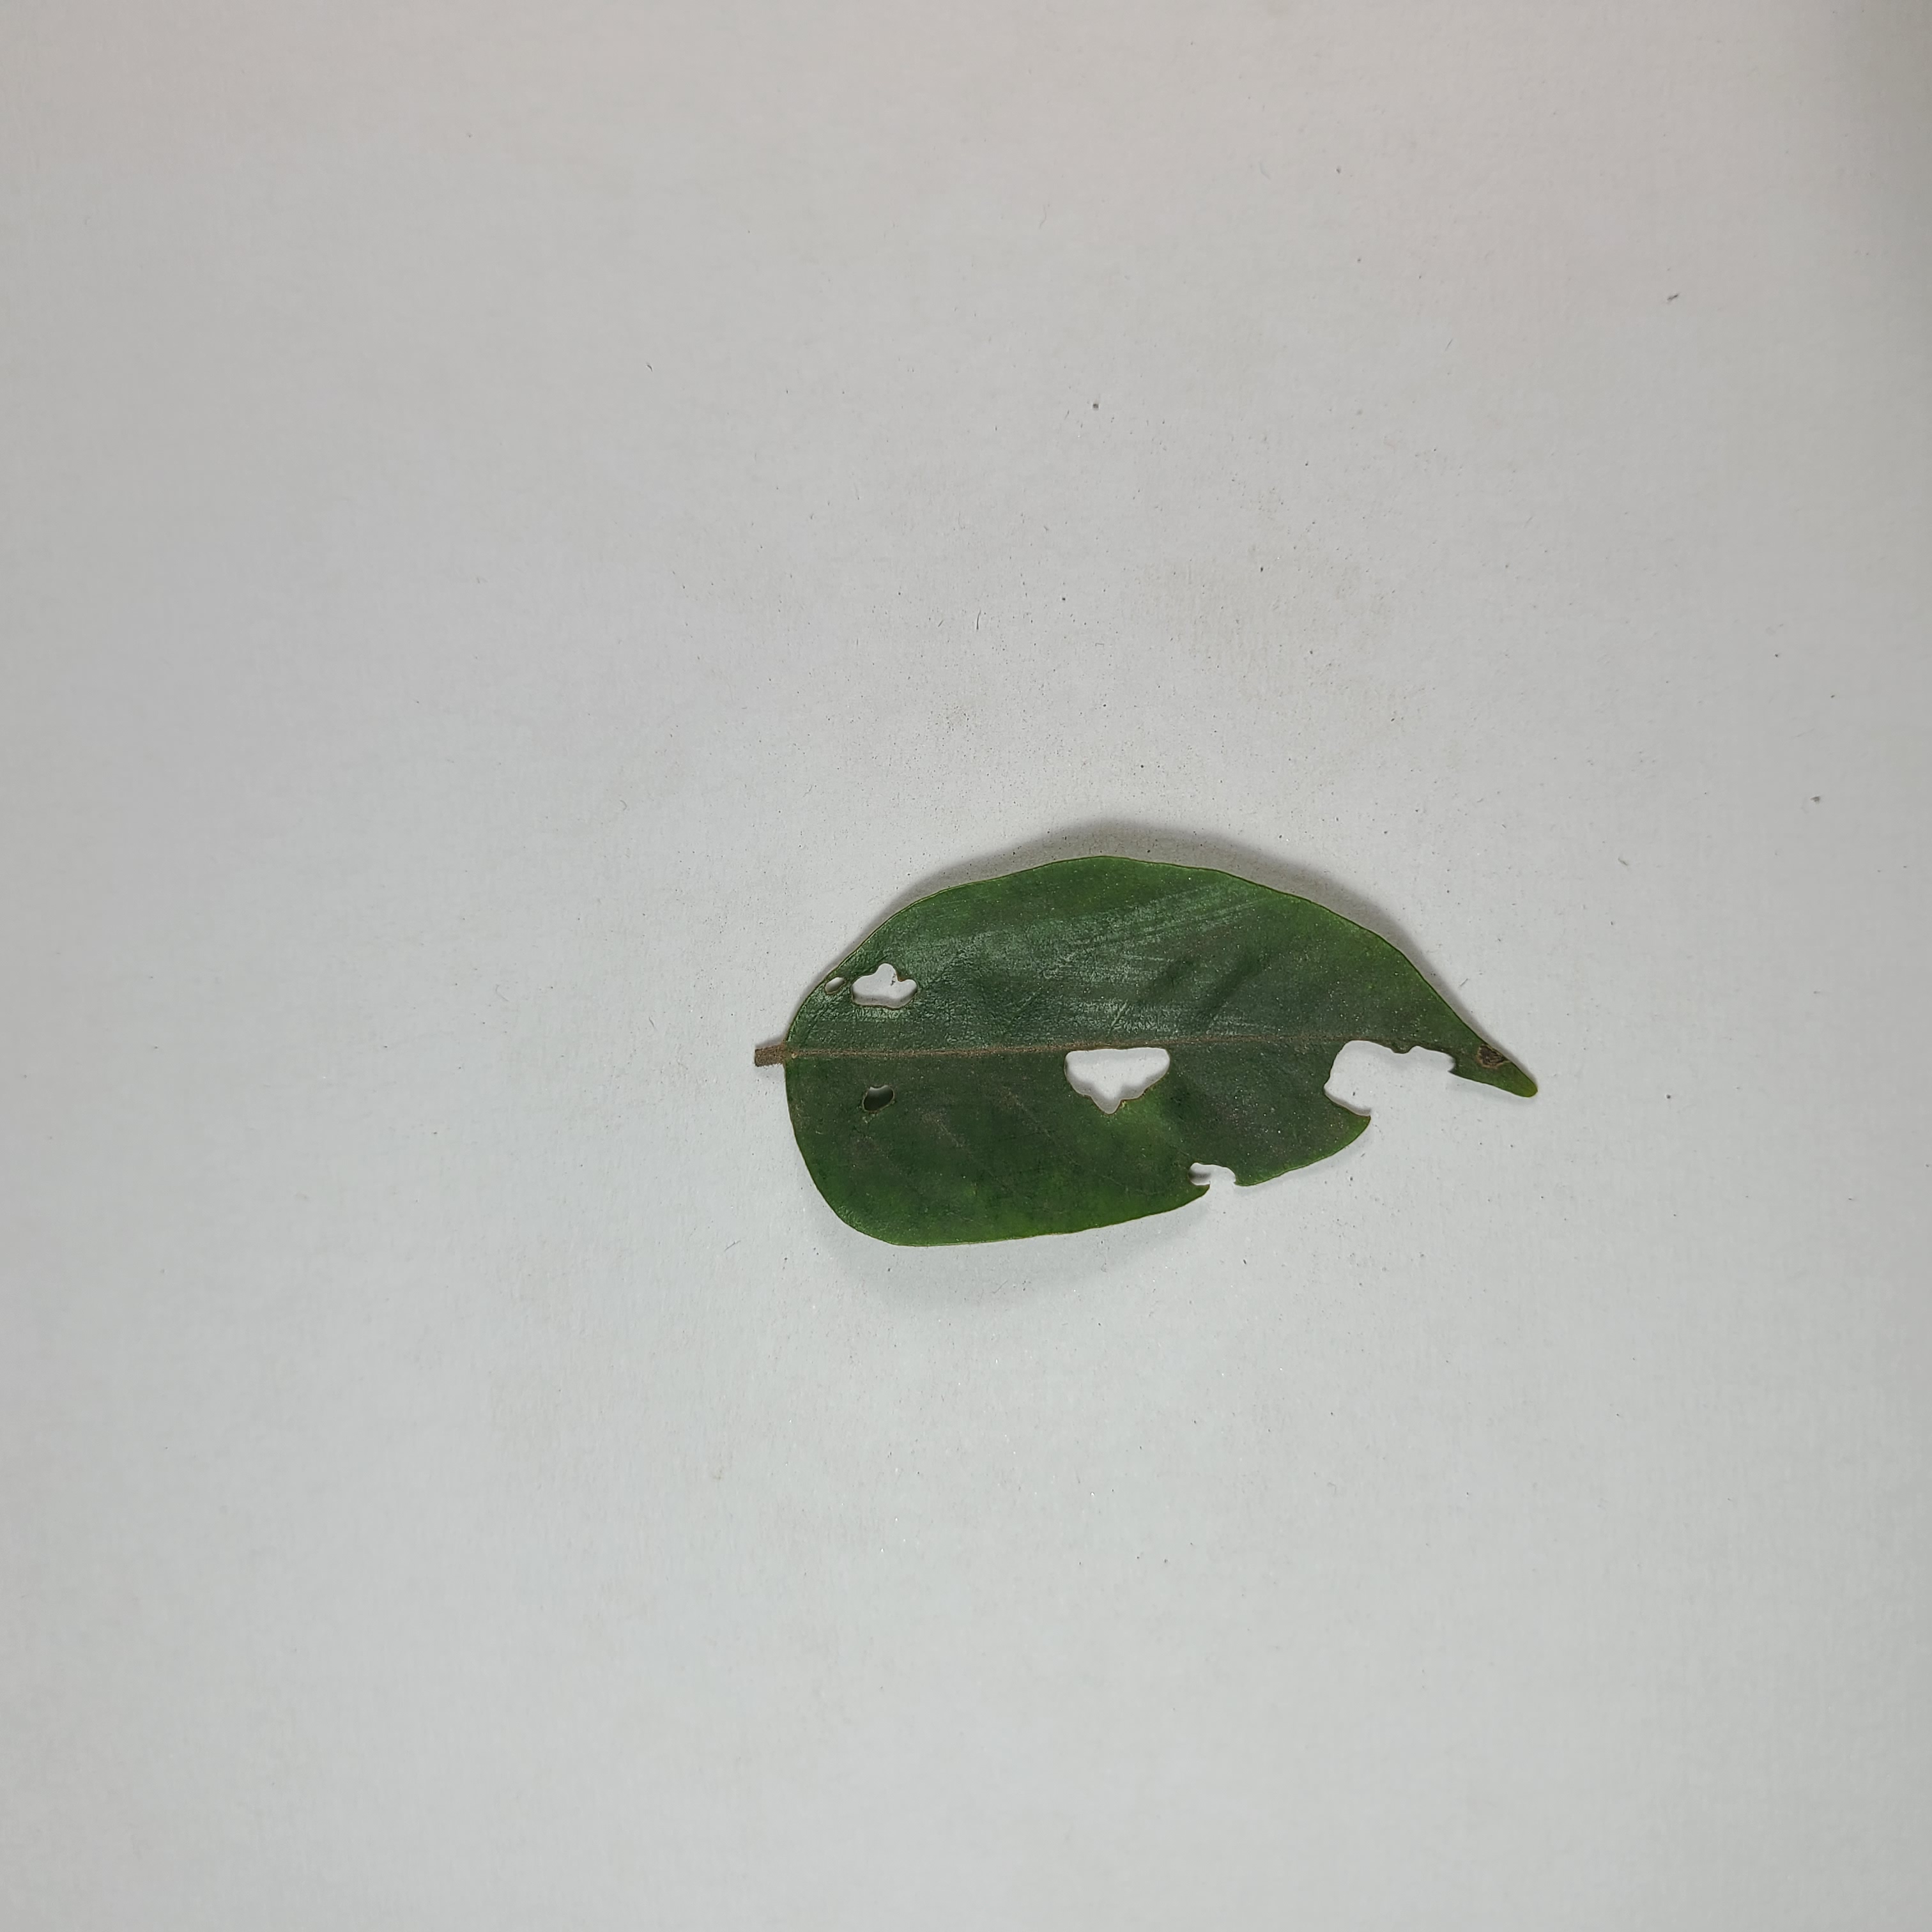
Label: Insect Hole leaves